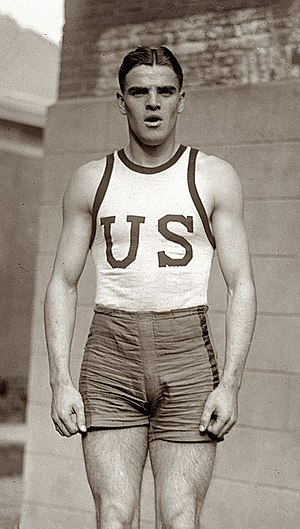
Robert LeGendre
Robert Bob Lucien LeGendre var en amerikansk sportsudøver som deltog i de olympiske lege 1924 i Paris.